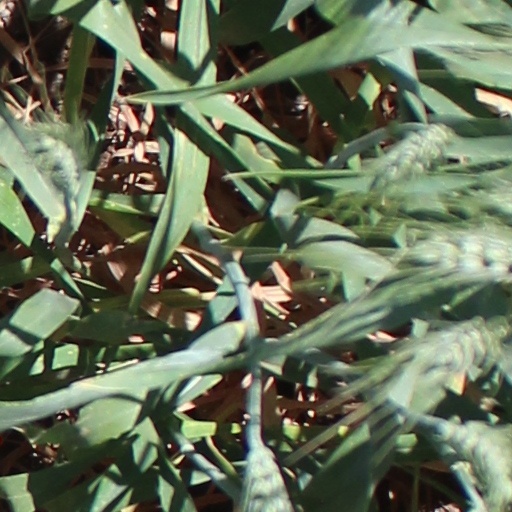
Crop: wheat